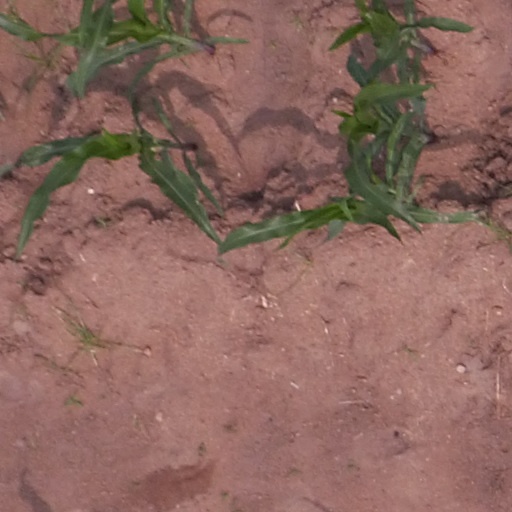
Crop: maize; corn